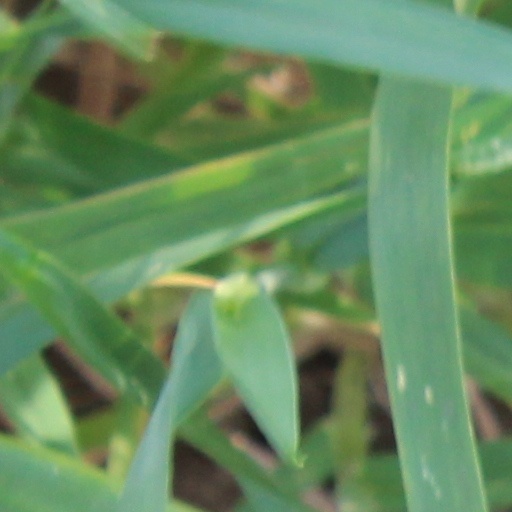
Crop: wheat